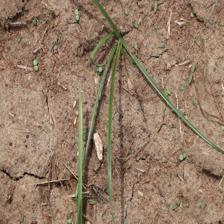
Label: Grass